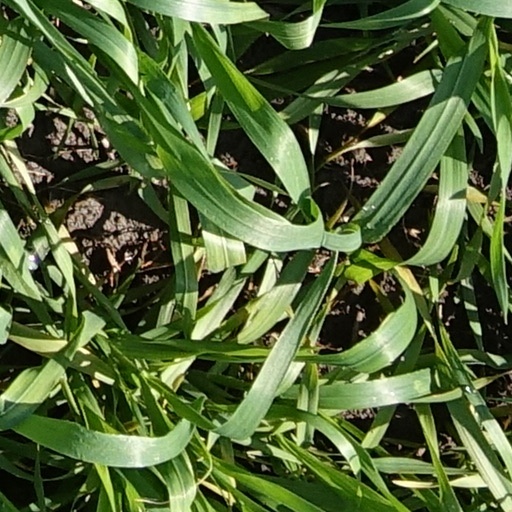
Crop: wheat